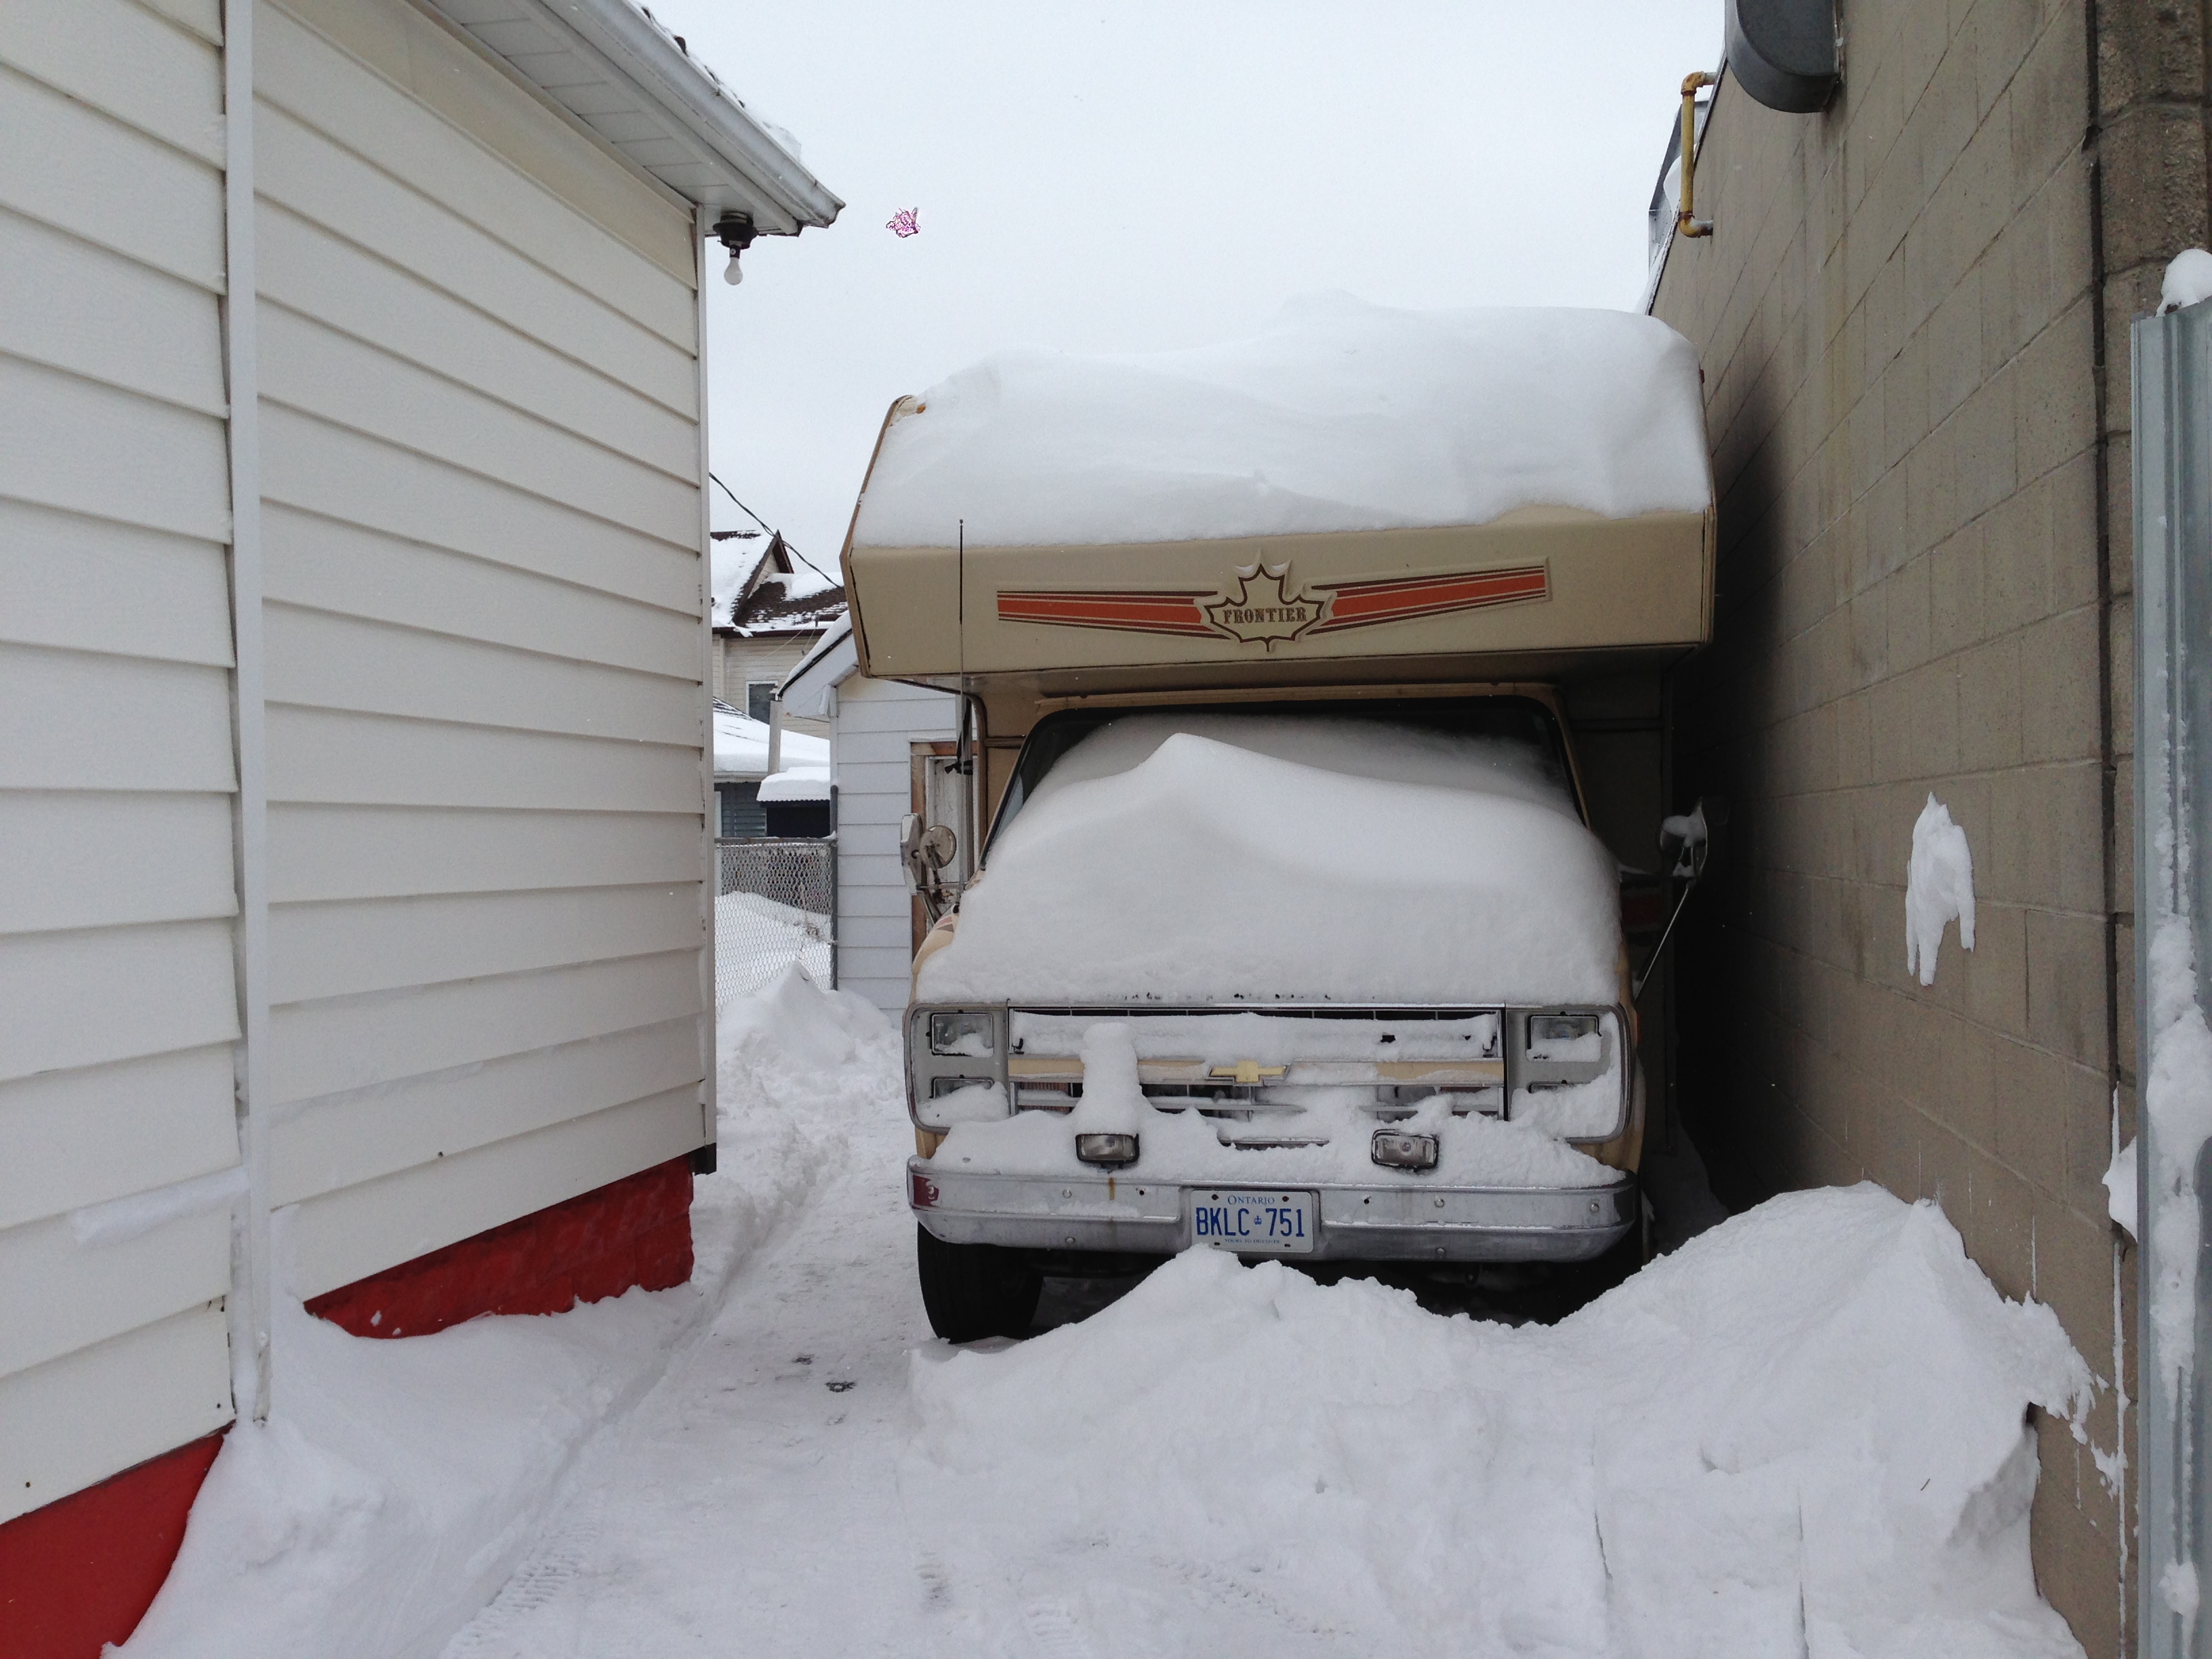
snow, vehicle, weather, bumper, uploadedbyflickrmobile, automotive exterior